The Power of the Dog (film)

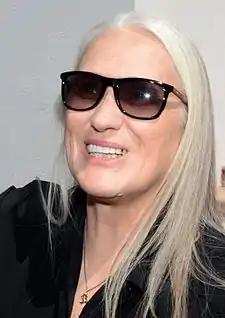
Director Jane Campion, who received an Oscar and a Silver Lion award for her direction.

In early 2017, writer-director Jane Campion, having just finished filming the second season of "Top of the Lake", received a copy of Thomas Savage's 1967 novel "The Power of the Dog" from her stepmother, Judith. Enthralled by the book, Campion began hunting for its film rights. She and producer Tanya Seghatchian obtained the rights from Canadian producer Roger Frappier after meeting with him at the 2017 Cannes Film Festival. According to Campion, the novel had been optioned at least five times but never adapted. Paul Newman was among those who had tried to adapt it.